Mansur Hoda

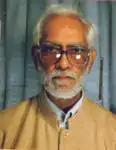
Mansur Hoda

Mansur Hoda (1930–2001) was born in a middle-class Muslim family in the Indian city of Chhapra, Bihar. Mansur Hoda as a student, had worked as a research volunteer for the Intermediate Technology Group. After working for Indian Railways for ten years, he joined Bihar government as Inspector of Factories.